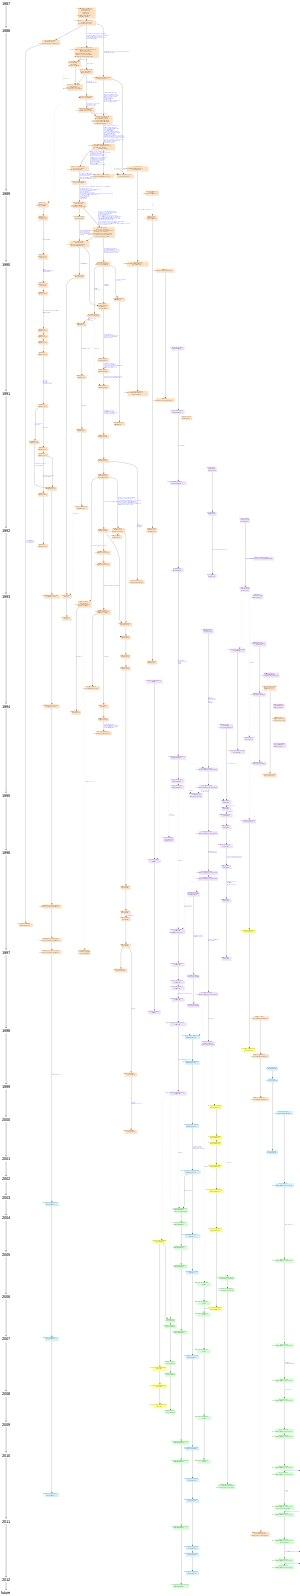
Tracker, ou aussi soundtracker, est le terme générique pour désigner une classe de logiciels de MAO ; dans leurs plus pures formes, ils permettent à l'utilisateur d'arranger progressivement des échantillons sonores sur une grille de temps à travers plusieurs pistes monophoniques. L'interface du tracker est d'abord numérique : les notes sont entrées via le clavier, alors que les paramètres, effets et autres sont entrés en hexadécimal. Un morceau complet repose sur plusieurs petites multi-pistes chainées ensemble via une liste principale.